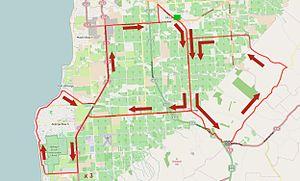
La 17ᵉ édition du Tour Down Under a eu lieu du 20 au 25 janvier 2015. C'est la première épreuve de l'UCI World Tour 2015.